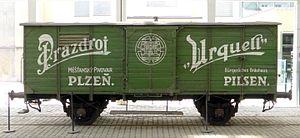
Pilsner Urquell en allemand, Plzeňský Prazdroj en tchèque, est une entreprise brassicole produisant, dans la ville de Plzeň, quatrième ville de la République tchèque, une bière du même nom. Urquell, ou Prazdroj, signifie « source originelle ».